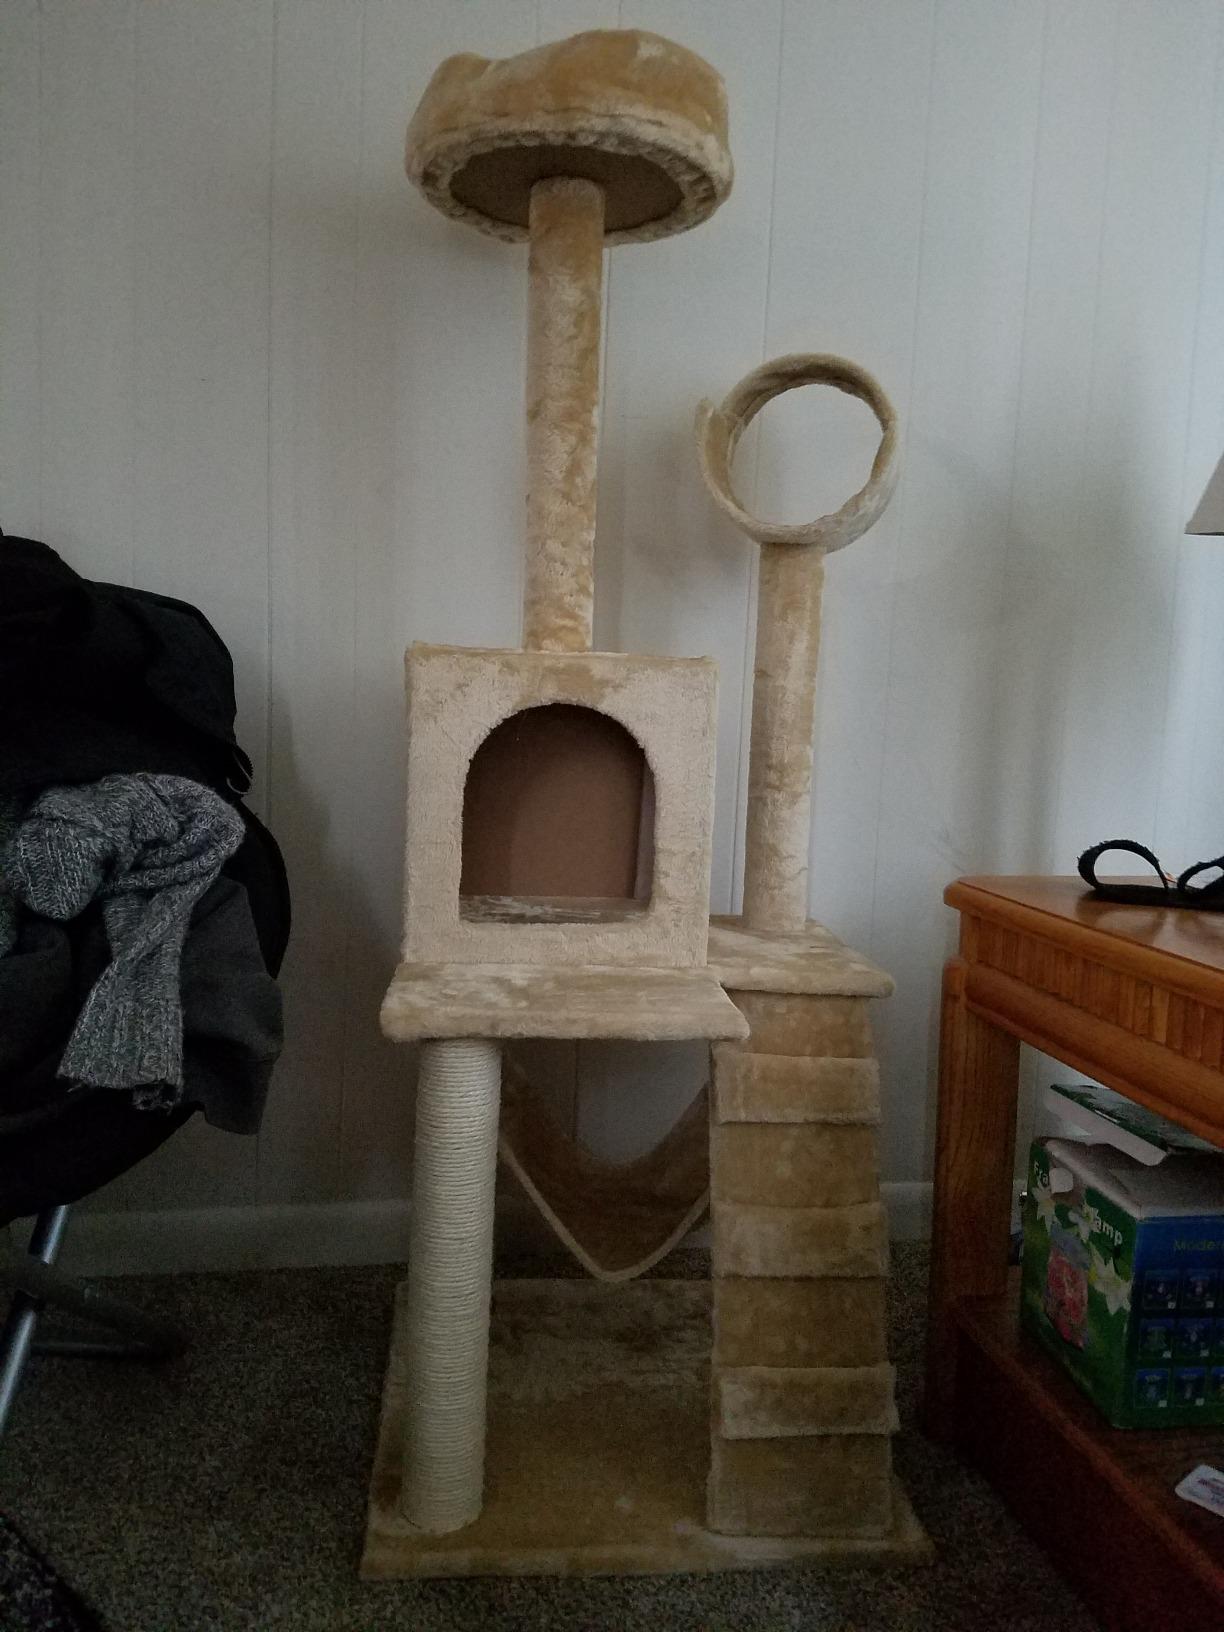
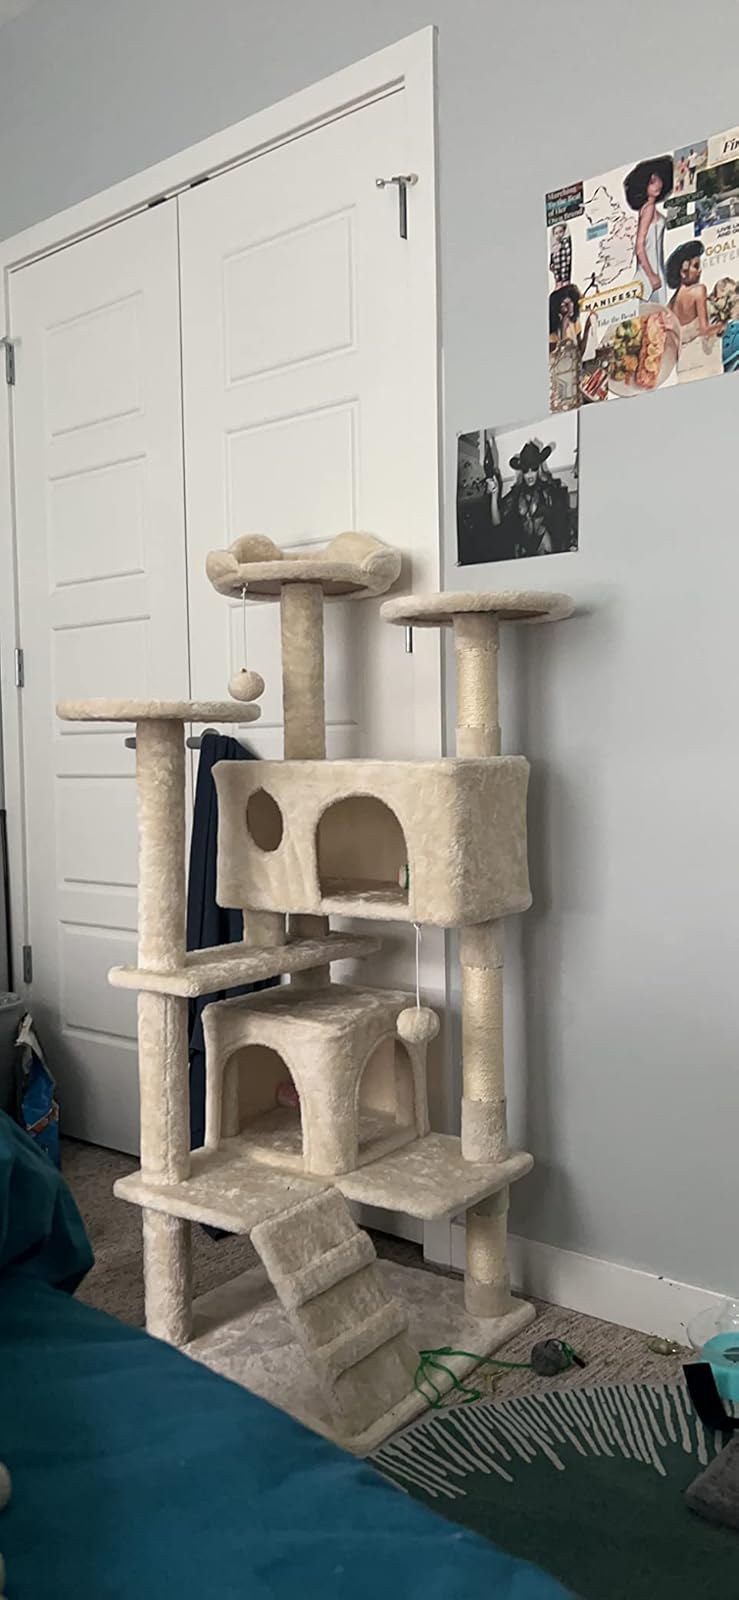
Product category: items_cat tree
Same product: no